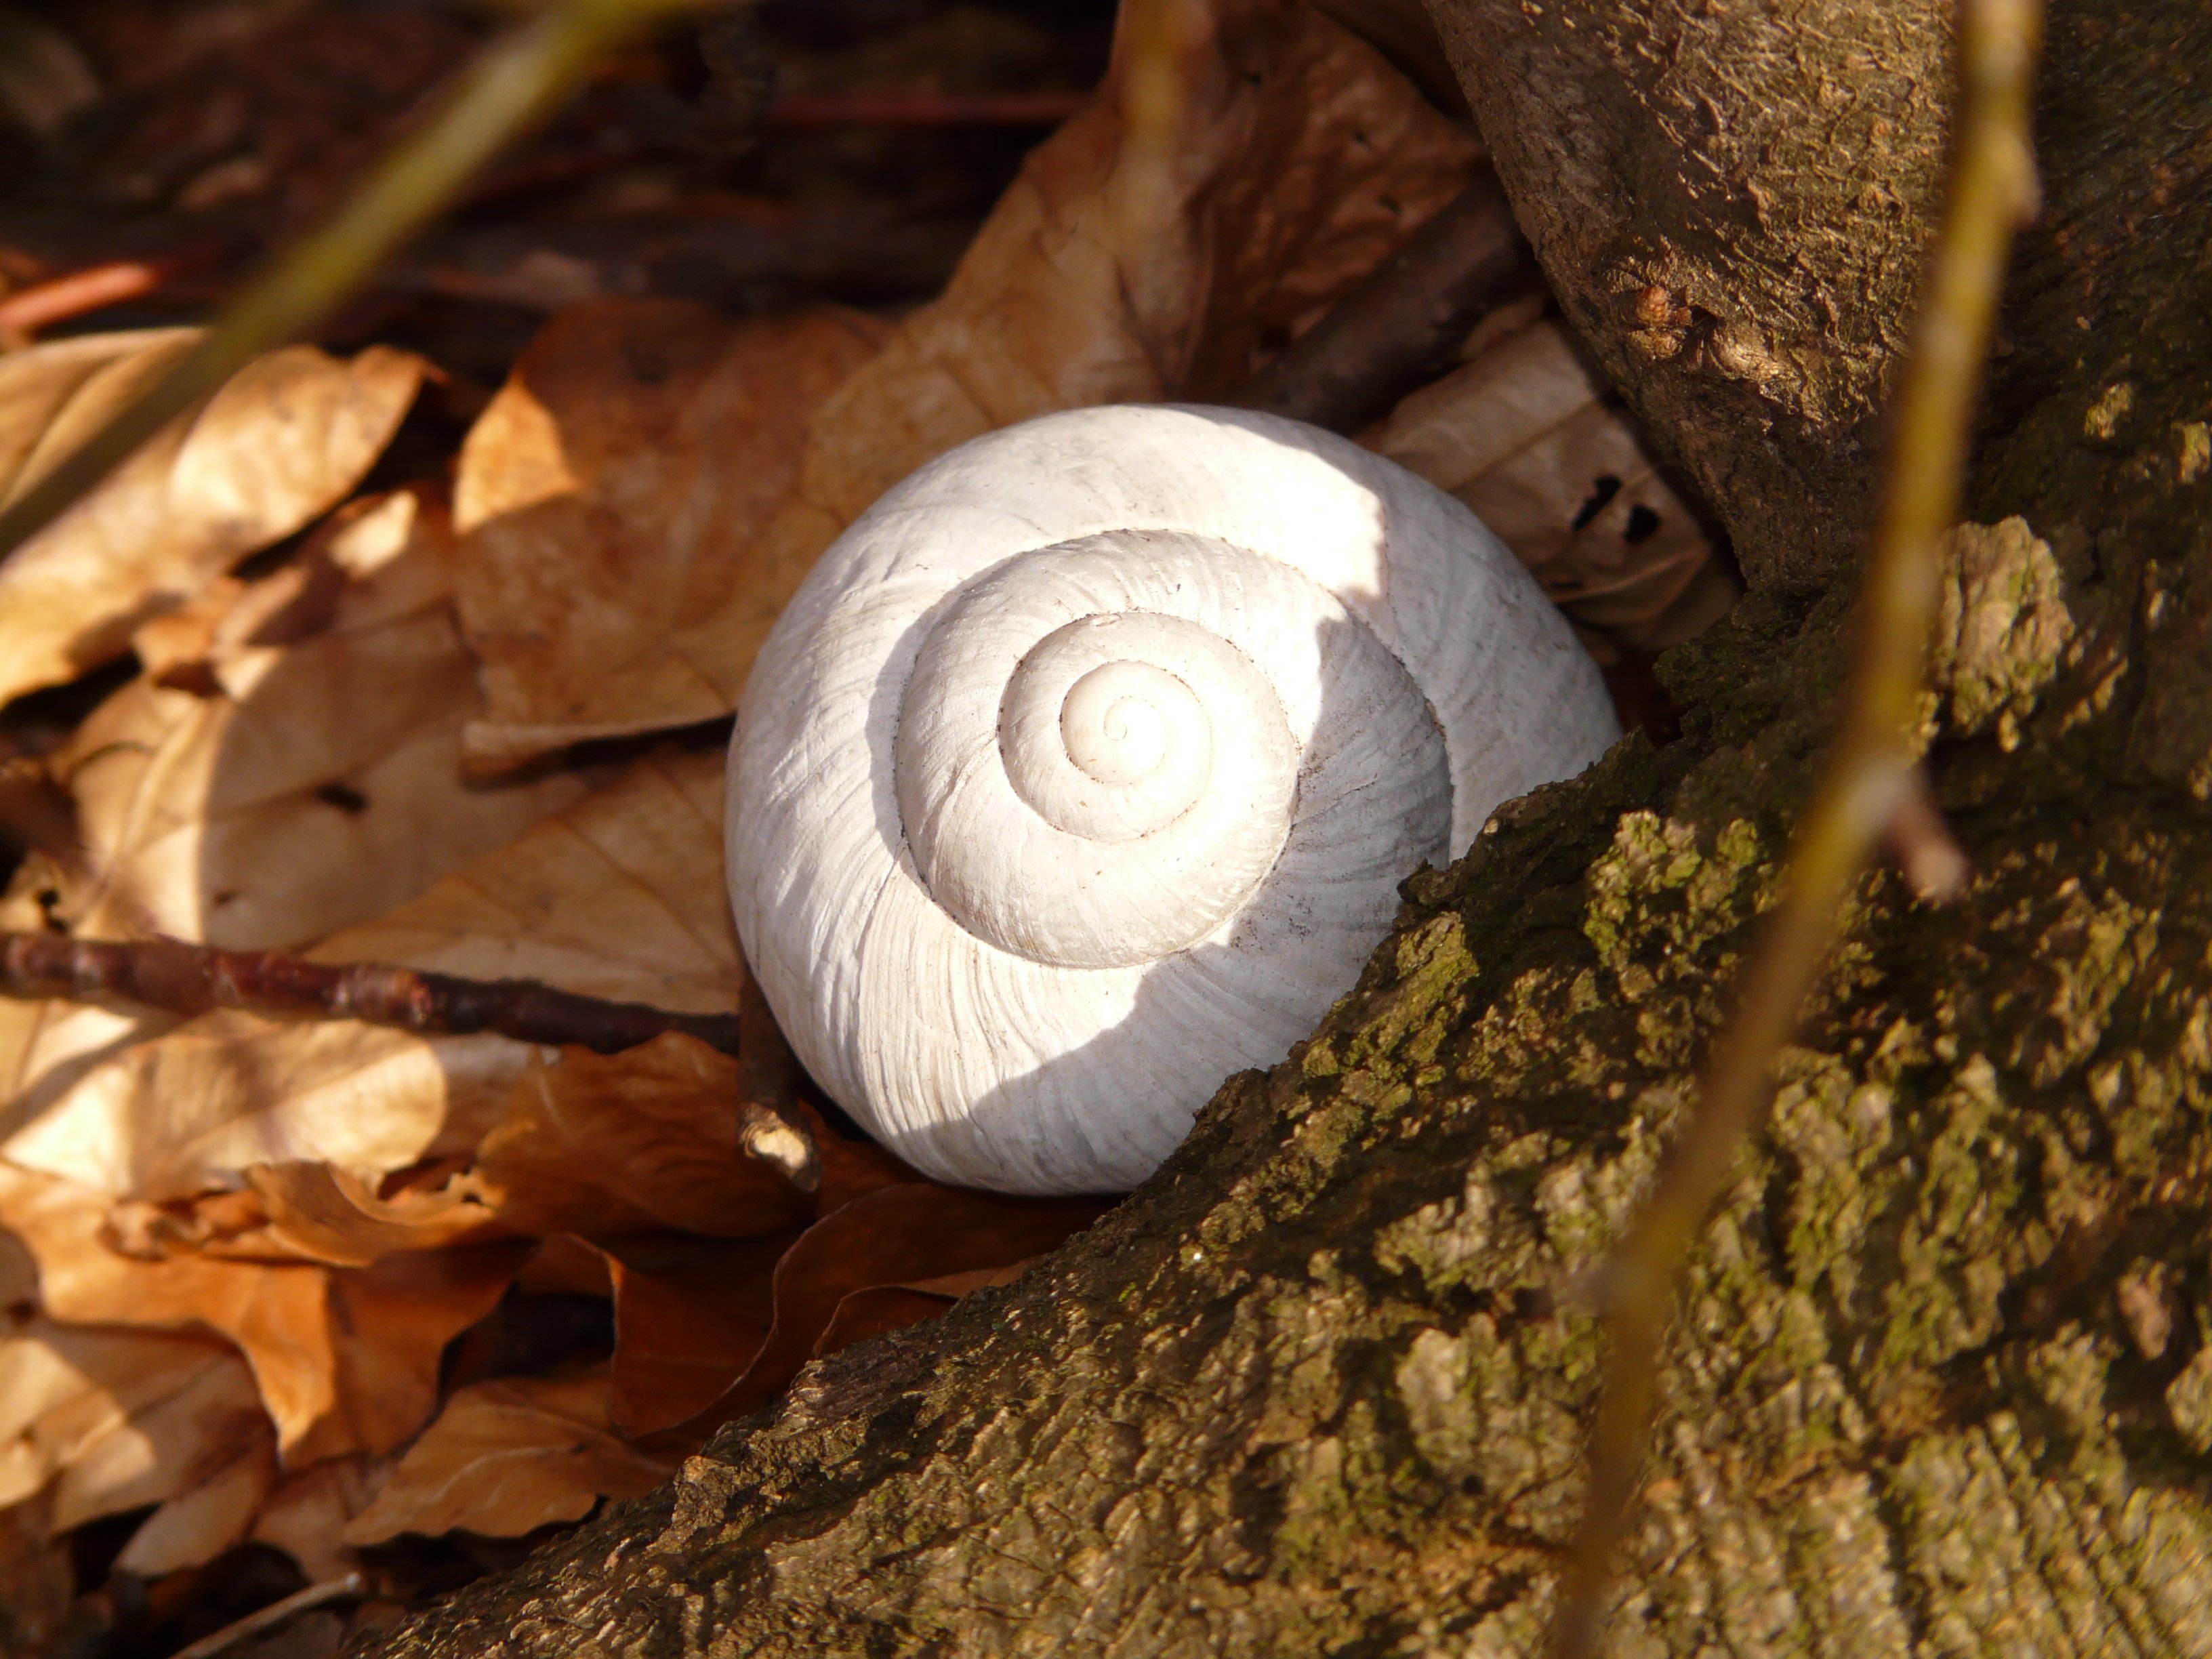
tree, nature, forest, wood, leaf, trunk, animal, autumn, soil, mushroom, fauna, close up, leaves, fungus, snail, woodland, auriculariales, macro photography, land snail, oyster mushroom, edible mushroom, medicinal mushroom, agaricomycetes, agaricaceae, penny bun